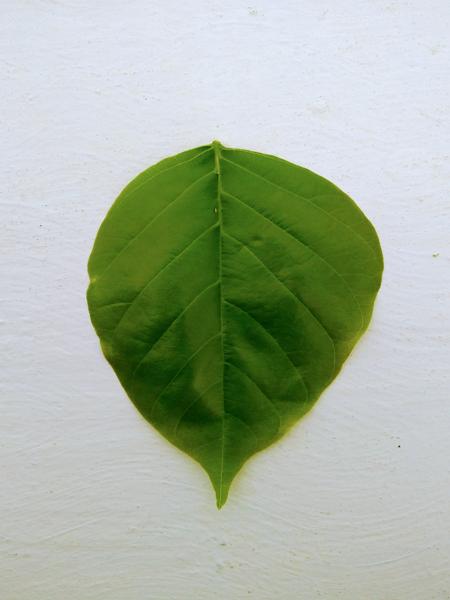
Plant: Honge